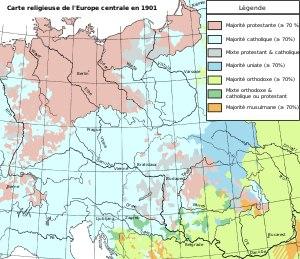
L'Europe centrale est la région s'étendant au cœur du continent européen. Elle désigne un espace dont les contours flous et variables ne coïncident pas toujours avec les frontières des pays concernés. D'après les définitions, variant tant selon les auteurs que les époques, cinq à vingt-et-un États actuels peuvent être considérés comme centreuropéens. Au-delà de considérations strictement géographiques, l'Europe centrale désigne un ensemble partageant une trajectoire historique commune, laquelle a façonné un héritage culturel et politique singulier.